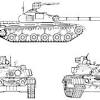
Label: T-64